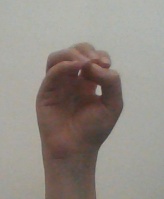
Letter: ha